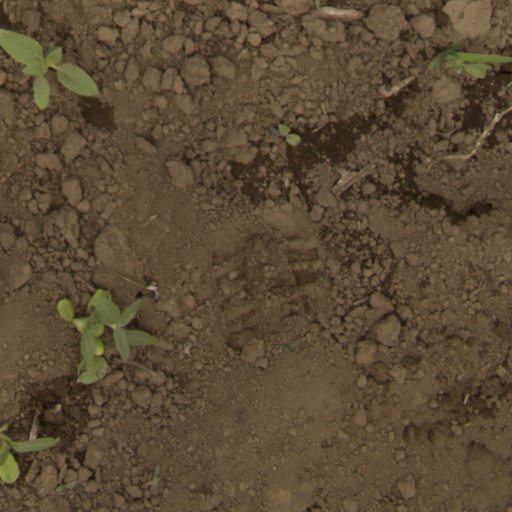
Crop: Jerusalem artichoke